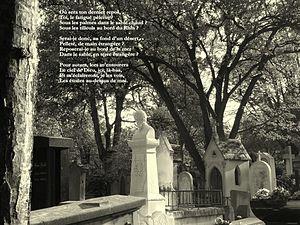
Cimetière de Montmartre, Av. Hector Berlioz, division 27
Christian Johann Heinrich Heine [ˈkʁɪsti̯an ˈjoːhan ˈhaɪnʁɪç ˈhaɪnə], né le 13 décembre 1797 à Düsseldorf, Duché de Berg, sous le nom de Harry Heine et mort le 17 février 1856 à Paris sous le nom de Henri Heine, est un écrivain allemand du XIXᵉ siècle.